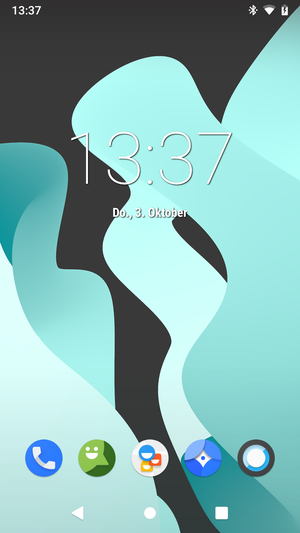
LineageOS est un système d'exploitation open source de remplacement pour smartphones et tablettes, basé sur Android. Il succède à CyanogenMod, après que Cyanogen Inc. a annoncé l'arrêt de l'infrastructure derrière le projet, et est officiellement lancé le 24 décembre 2016 par la mise en ligne du code source sur GitHub.